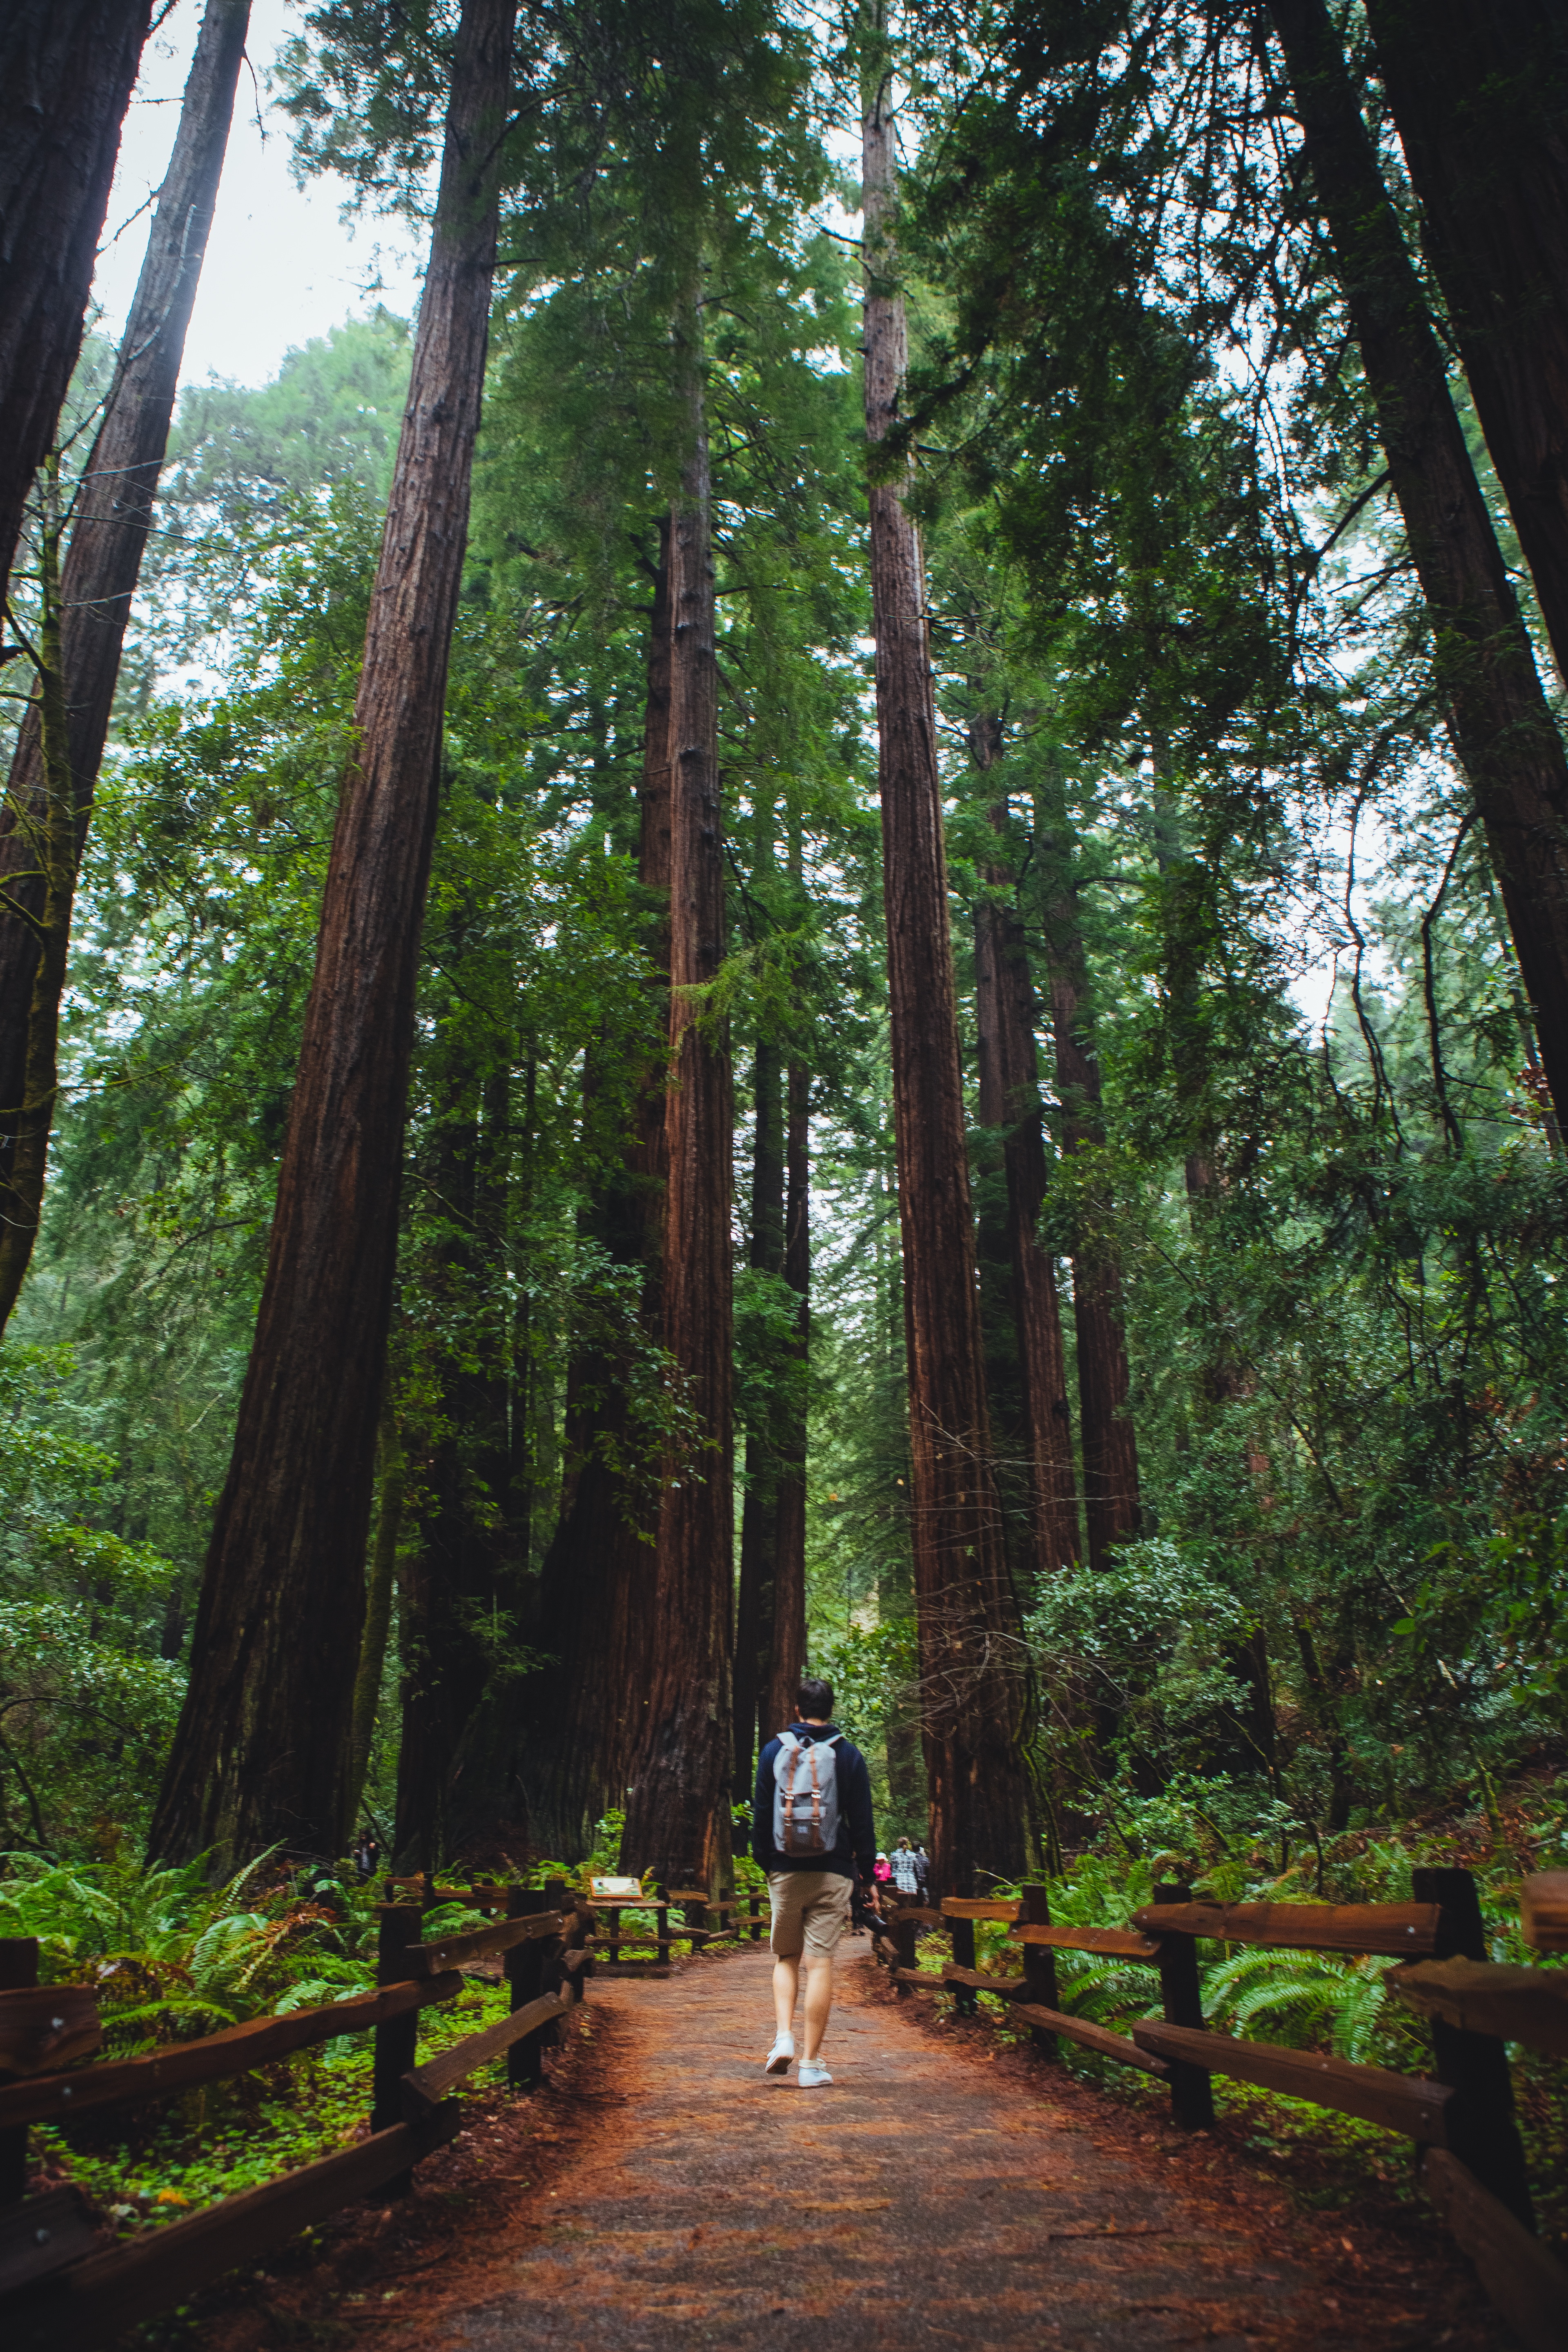
tree, nature, forest, wilderness, sunlight, leaf, flower, green, jungle, park, botany, garden, rainforest, deciduous, woodland, habitat, ecosystem, biome, old growth forest, natural environment, woody plant, temperate broadleaf and mixed forest, temperate coniferous forest